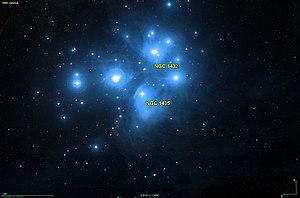
Réalisée avec les données de Digitized Sky Survey (DSS) et le logiciel Aladin
La nébuleuse de Mérope, également connue sous le nom de NGC 1435 et nébuleuse Tempel, est une nébuleuse par réflexion diffuse, peut-être un rémanent de supernova, situé dans l'amas d'étoiles des Pléiades et entourant l'étoile Mérope. Elle a été découverte le 19 octobre 1859 à l'observatoire de Marseille par l'astronome allemand Wilhelm Tempel. John Herschel la décrit comme une très faible nébuleuse de la taille de la pleine Lune dans le New General Catalogue.